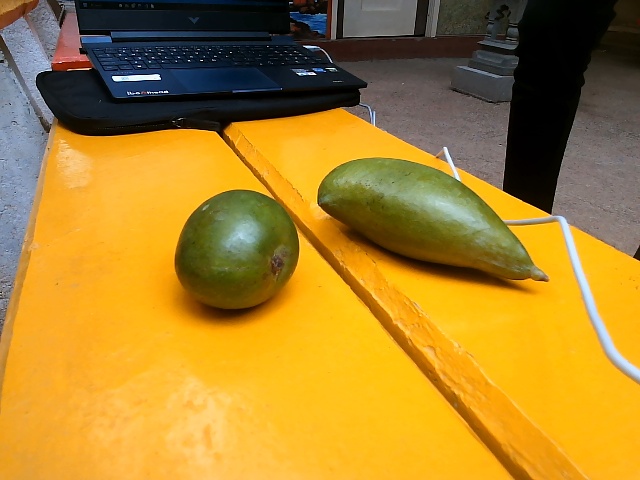
Label: Raw_Mango